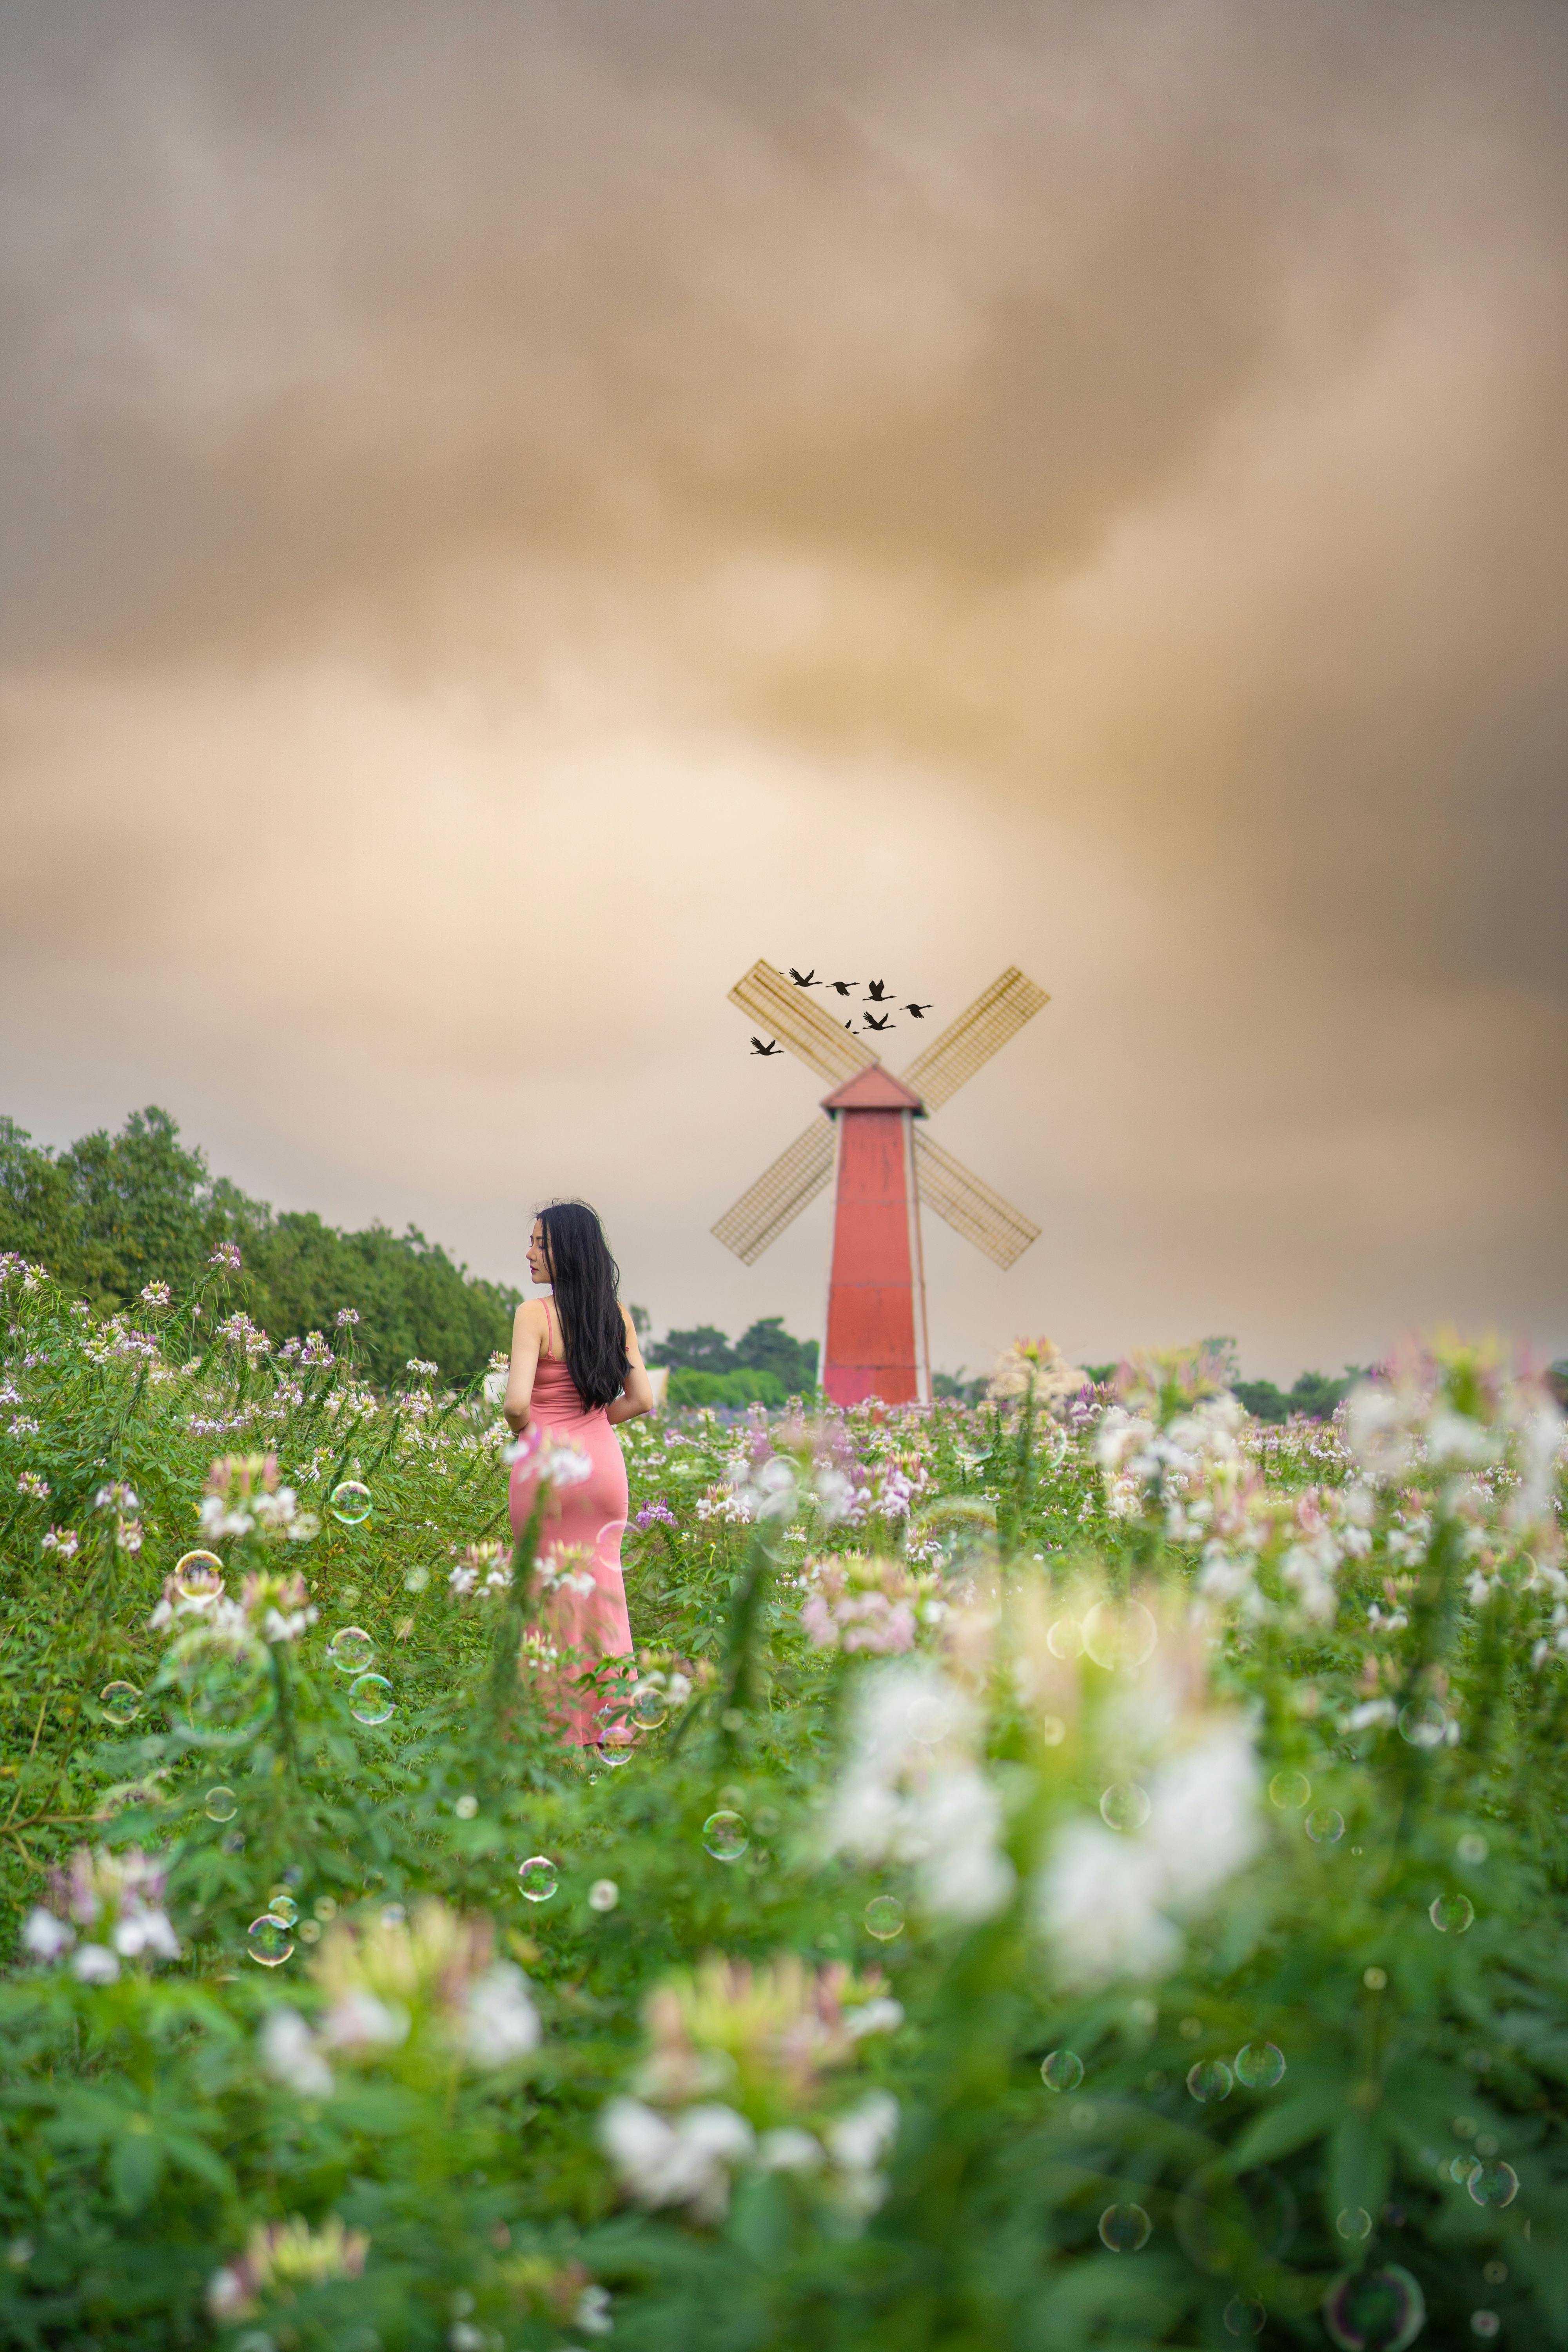
natural, flower, cloud, sky, plant, People in nature, natural landscape, happy, vegetation, petal, grass, grassland, landscape, meadow, cross, horizon, leisure, fun, prairie, field, flowering plant, shrub, pasture, symbol, wildflower, rose family, wind, garden, religious item, plantation, plant stem, evening, coquelicot, vacation, hill, farm, tourism